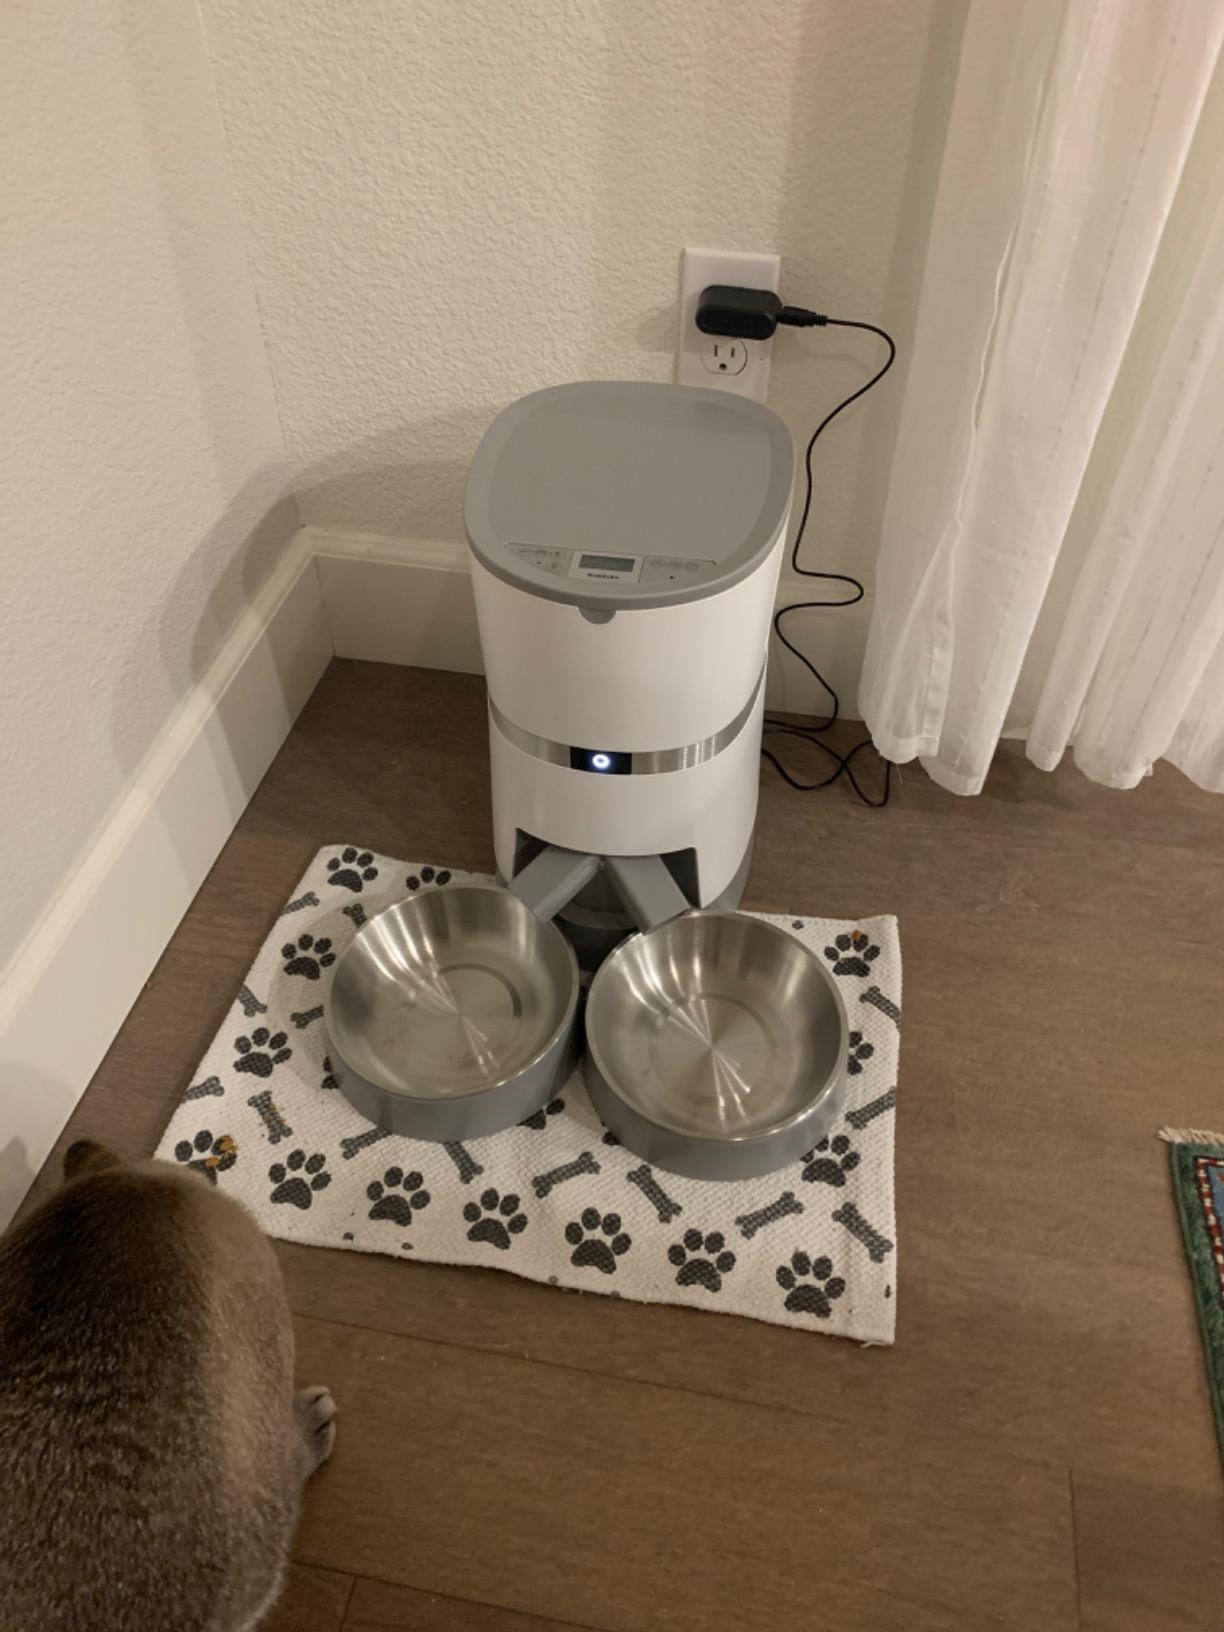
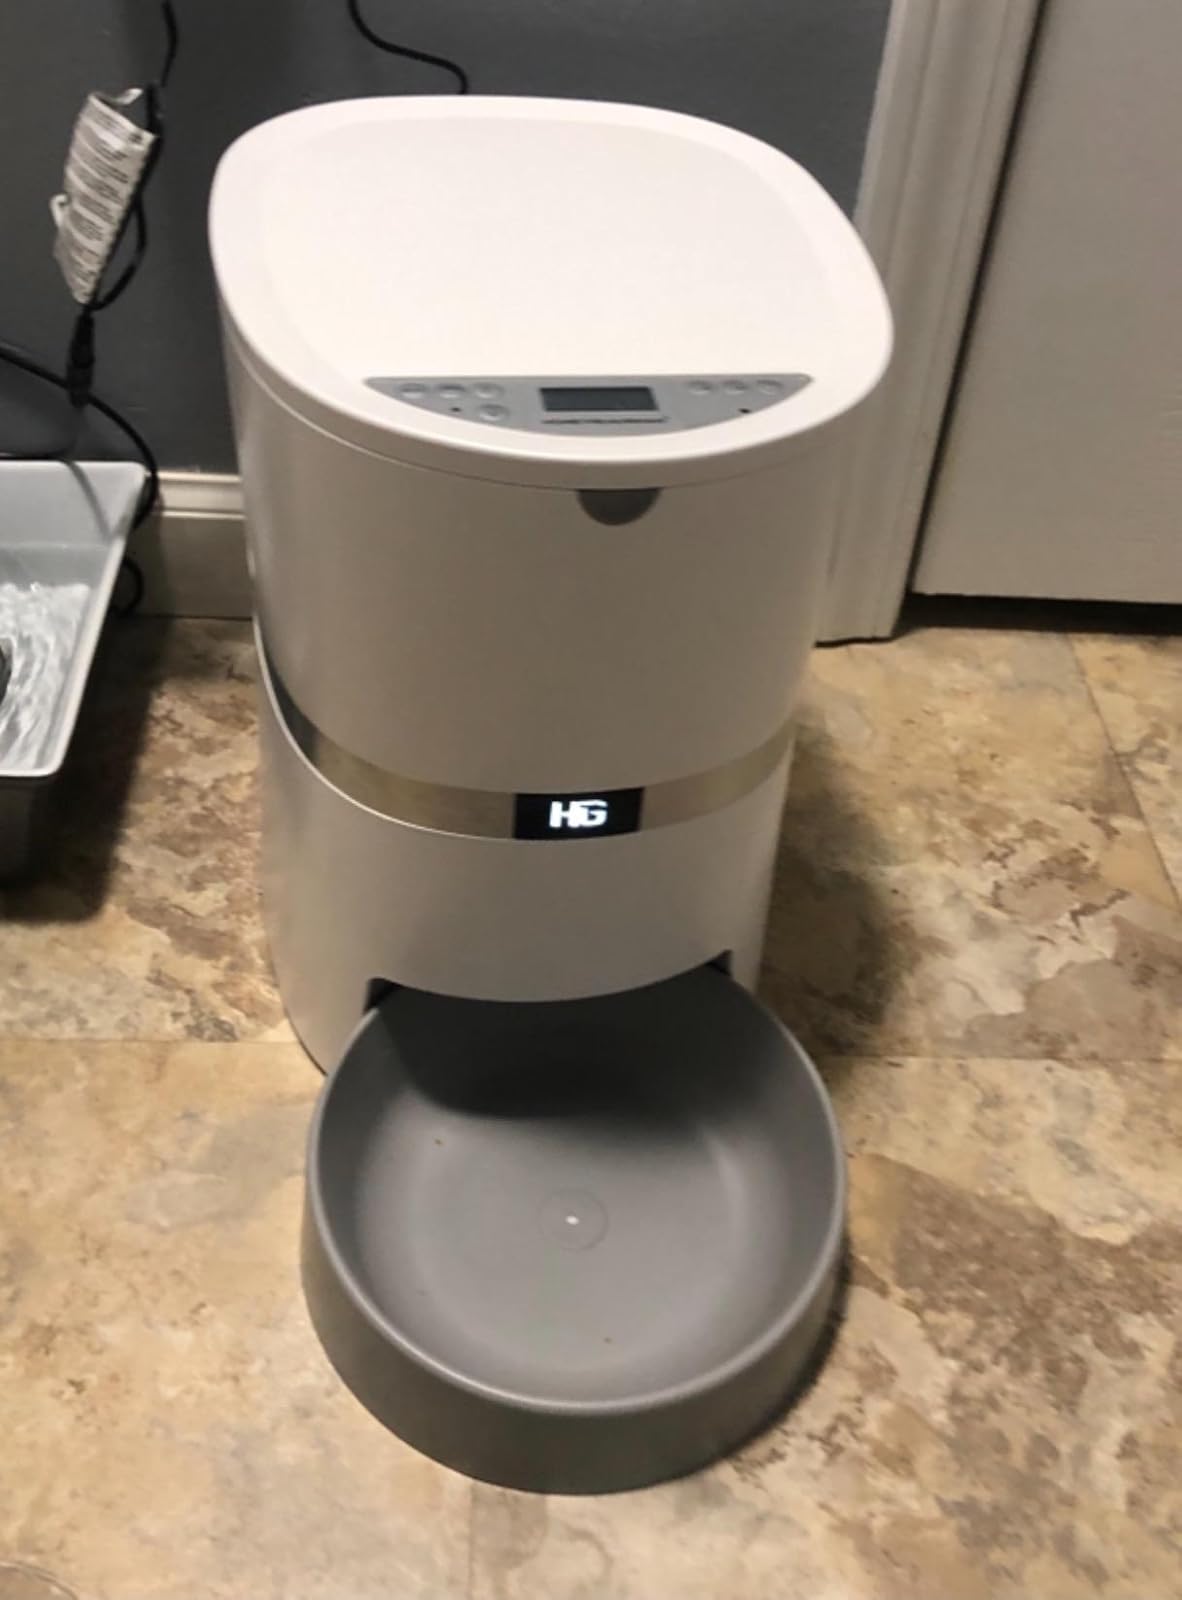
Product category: items_feeder
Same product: no